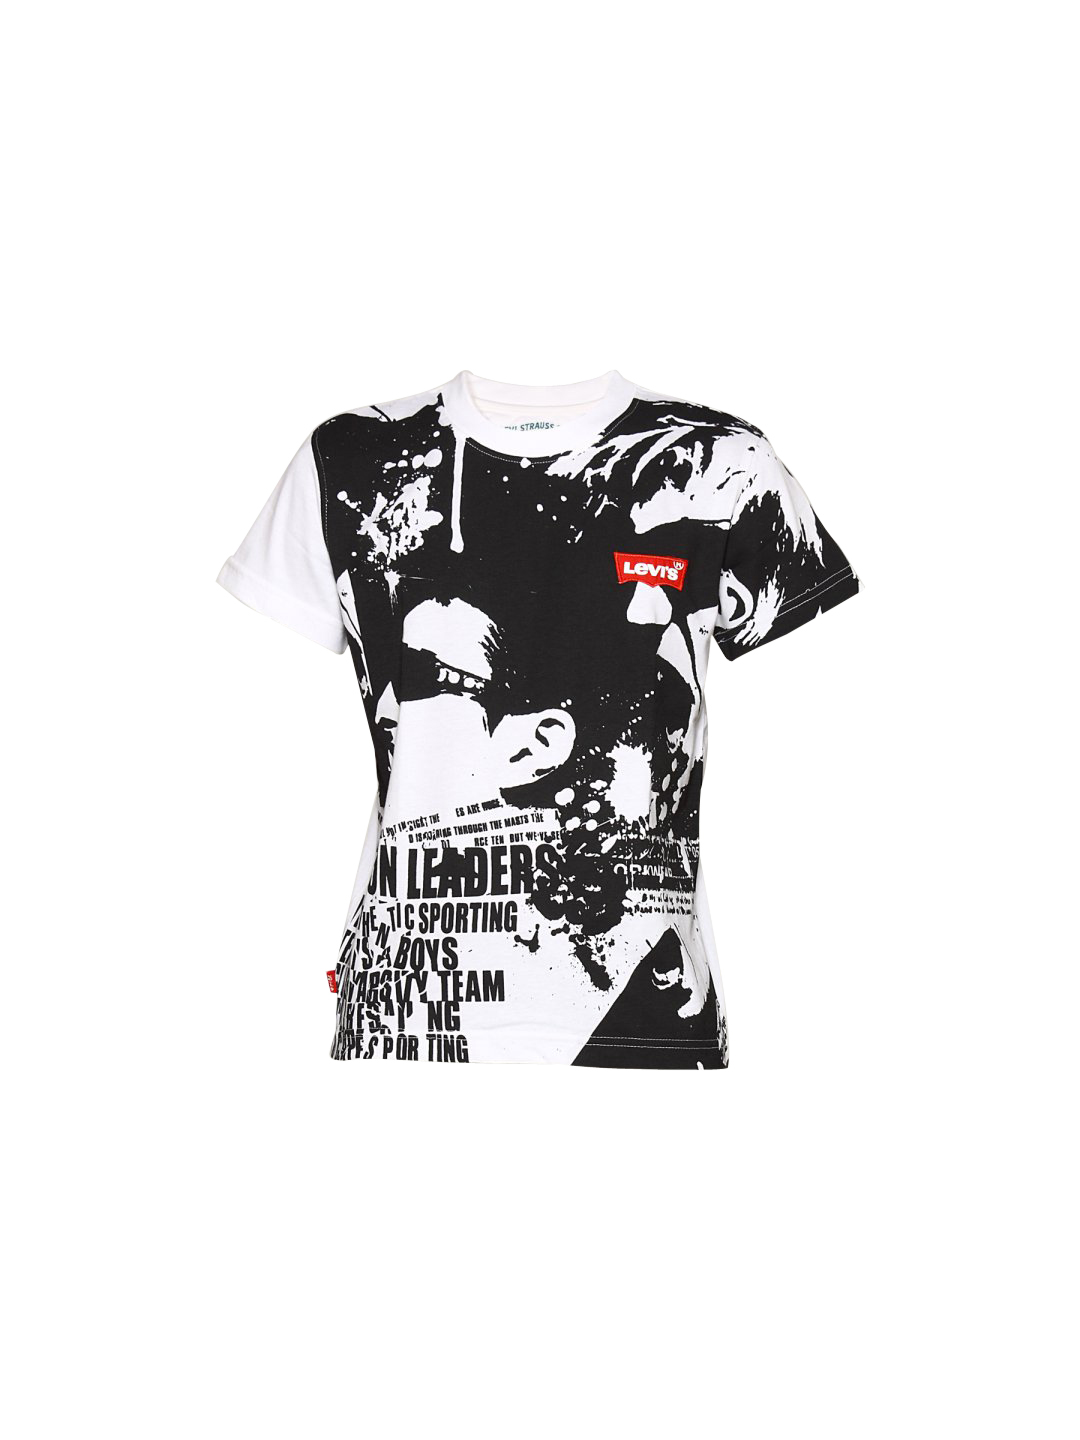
Levis Kids Boy's Dean White Black Kidswear
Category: Apparel / Topwear / Tshirts
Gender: Men
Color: White
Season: Summer 2016
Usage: Casual